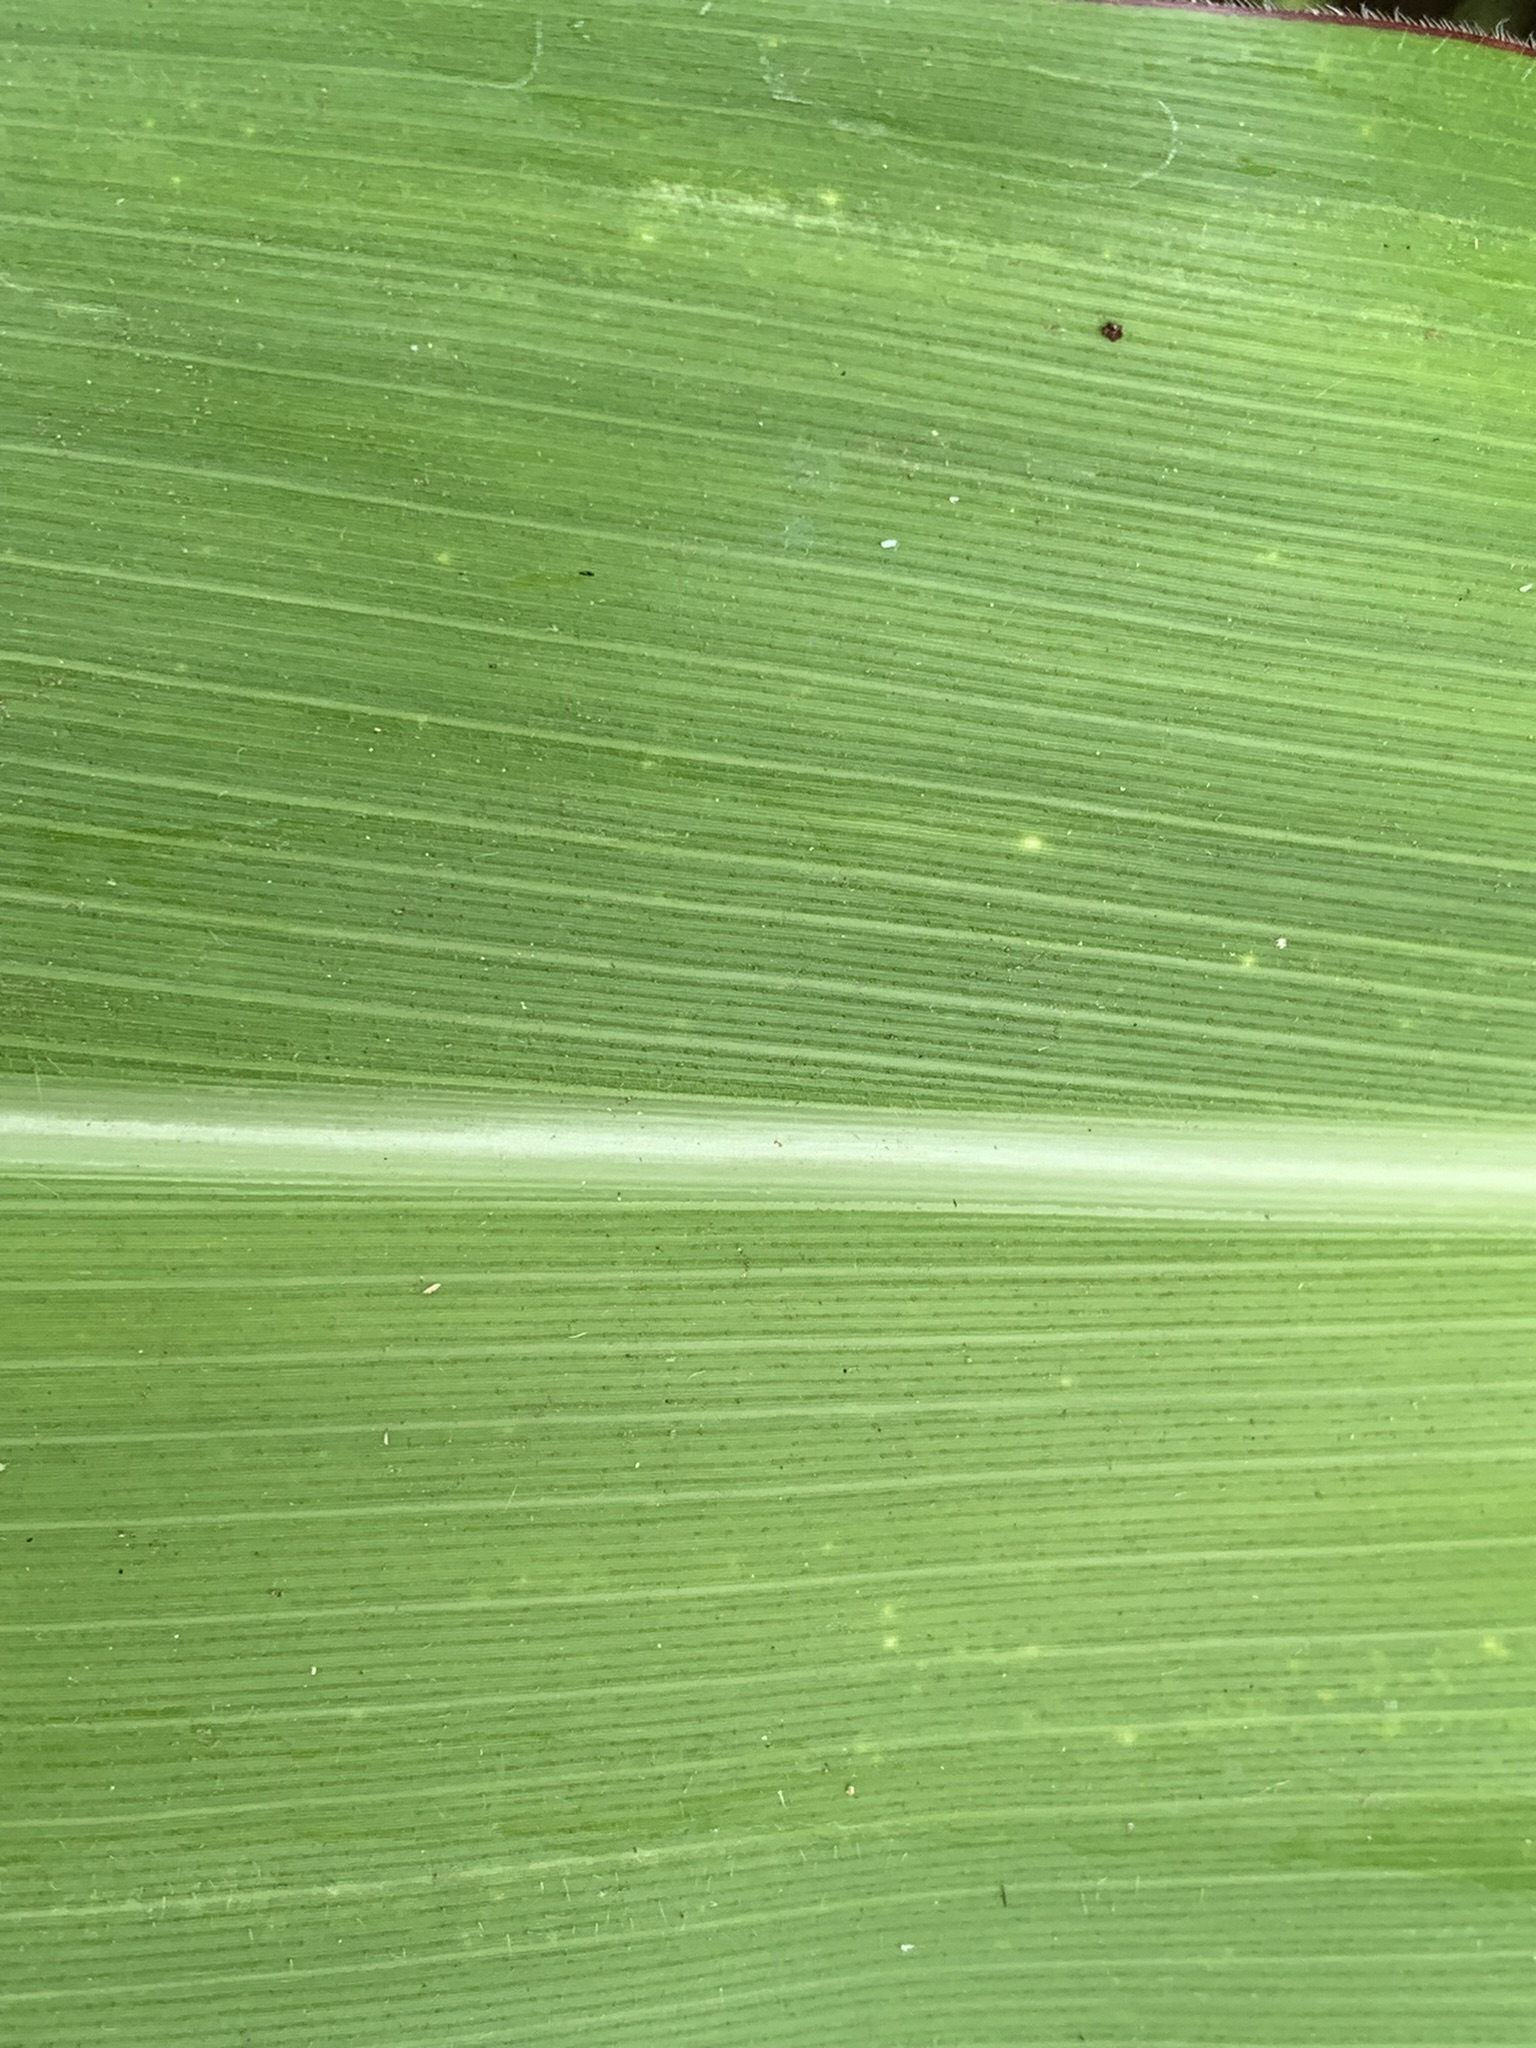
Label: Healthy